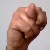
The image shows a hand gesture representing the letter 'N' in Indian Sign Language.